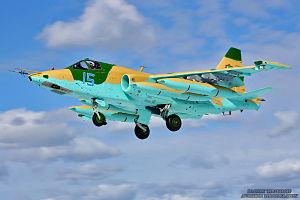
La Force aérienne du Turkménistan est la composante aérienne des Forces armées turkmènes.